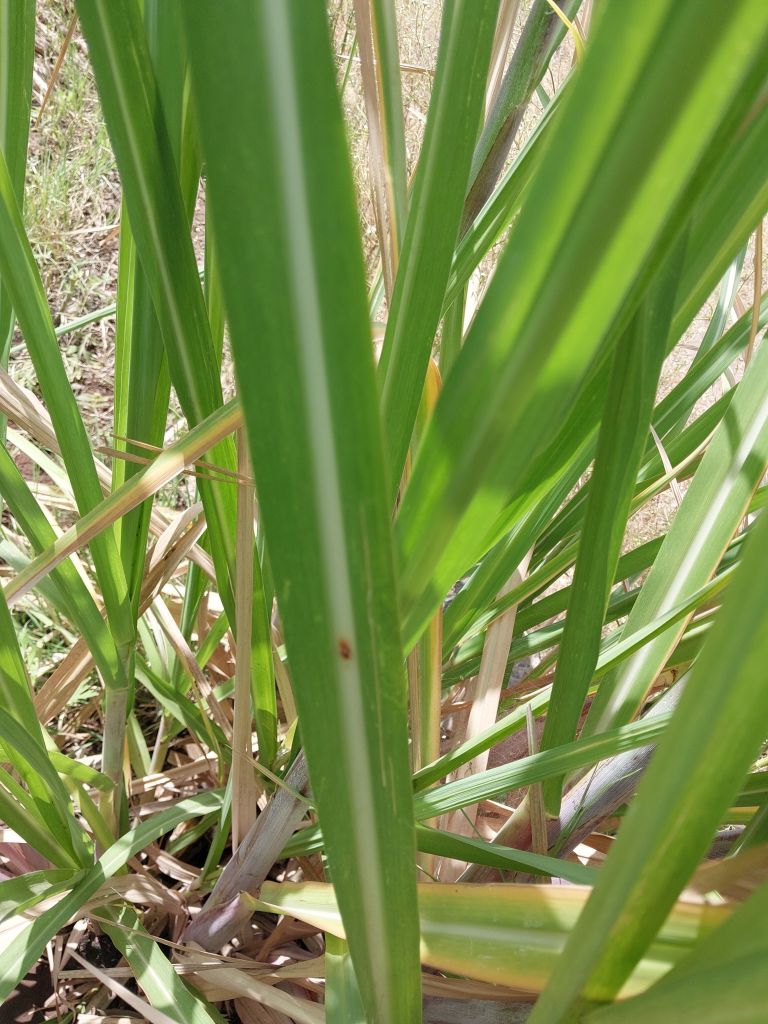
Label: Brown Spot